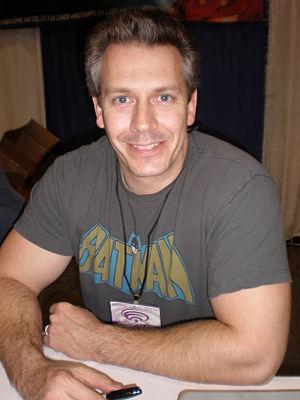
Tom Richmond est un illustrateur et caricaturiste américain. Il a préside la National Cartoonists Society de 2011 à 2015.